Elisabete Matos

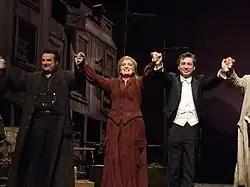
Elisabete Matos in "La Fanciulla del West" in December 2010

After all these successes, Elisabete Matos has sung in many major opera houses around the world, like the Gran Teatre del Liceu, La Fenice, Teatro Nacional de São Carlos (Lisbon), Teatro Real, La Scala, Maestranza de Sevilla, Teatro Regio di Torino and the Teatro di San Carlo (Naples). She has made appearances too at the Macerata Festival and the Mérida Festival, Japan, Washington, Chicago and all around Spain.